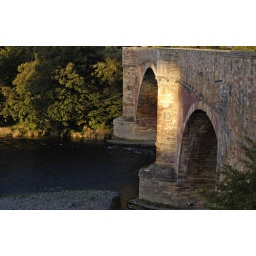
Old road bridge over the River Tweed at Leaderfoot near Melrose.